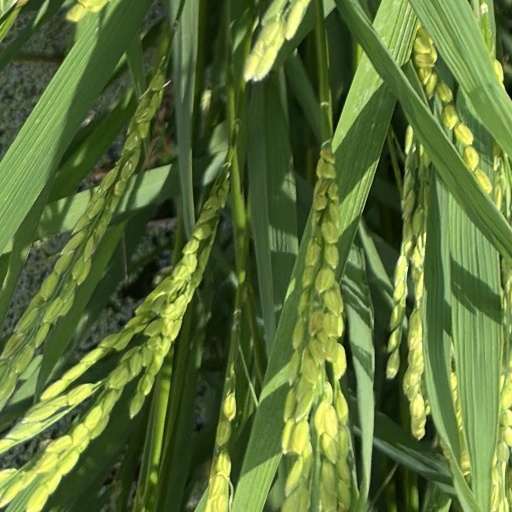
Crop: rice